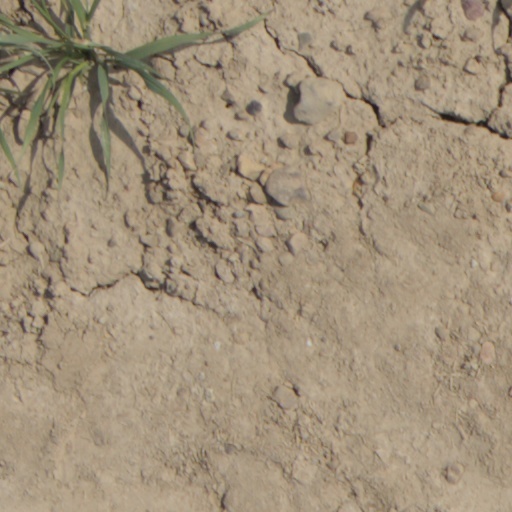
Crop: wheat